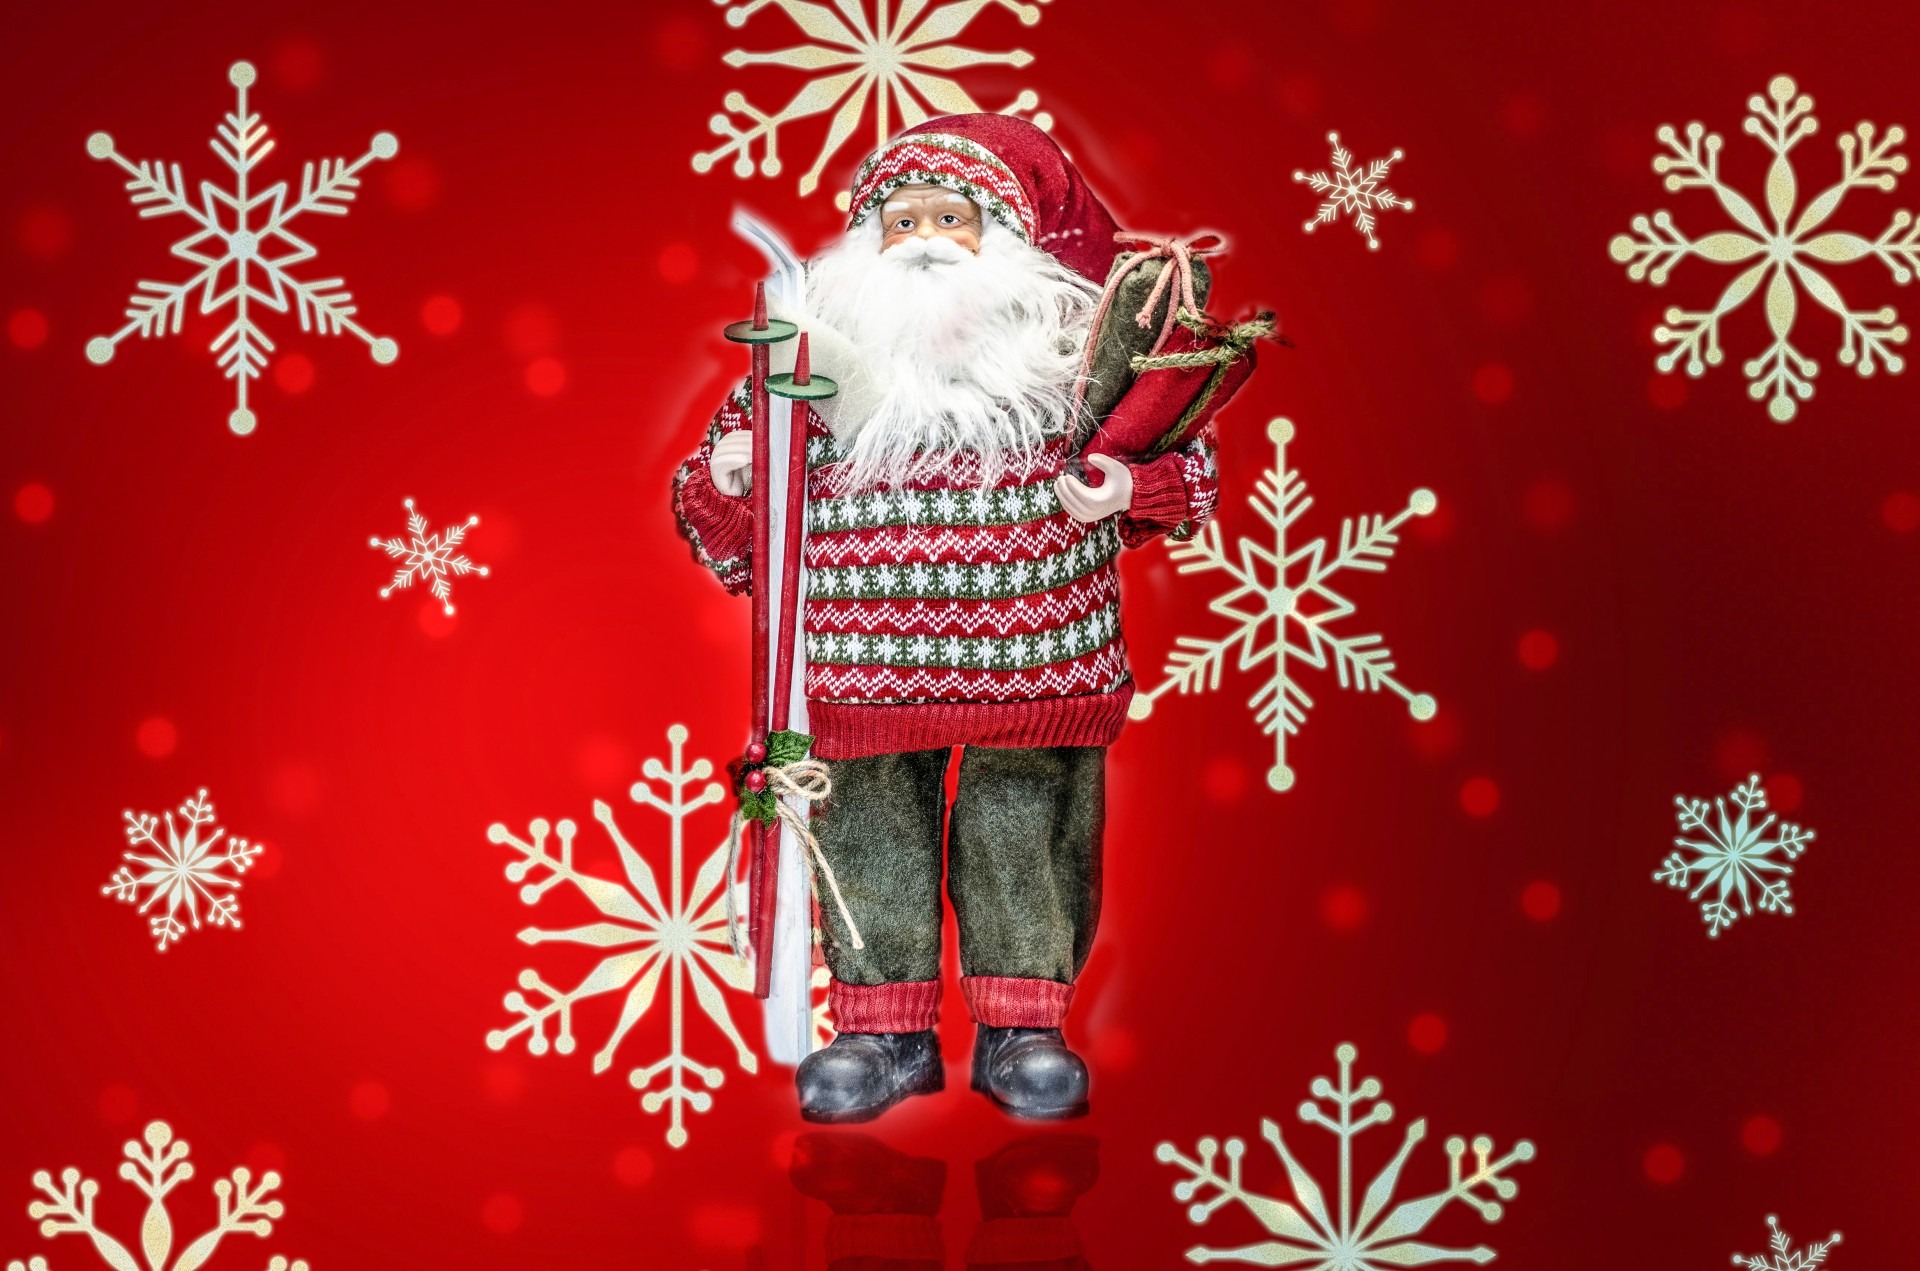
cold, old, cute, isolated, celebration, ice, gift, red, holiday, father, hat, christmas, toy, new year, season, santa, close up, puppet, christmas decoration, doll, fun, illustration, icy, cap, statuette, artificial, event, claus, frosty, xmas, greeting, santa claus, traditional, presents, jolly, rosy